Vietnam War

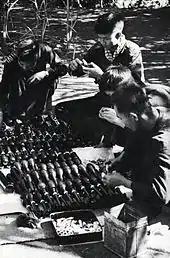
Guerrillas assemble shells and rockets delivered along the Ho Chi Minh Trail.

During the war a large segment of Americans became opposed to US involvement. In January 1967, 32% of Americans thought the US had made a mistake in sending troops. Opinion steadily turned following 1967 and by 1970 60% believed the US had made a mistake.